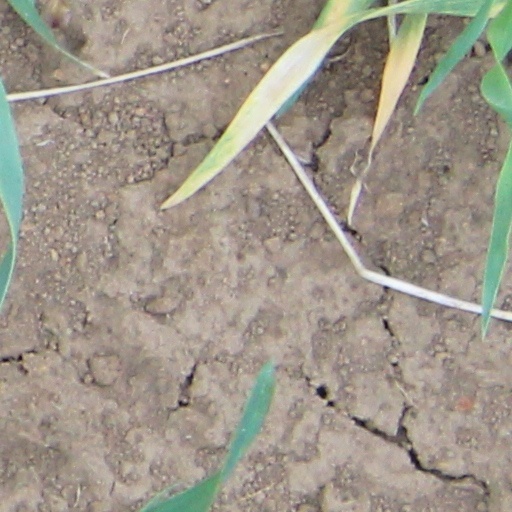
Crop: wheat